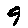
Label: 9